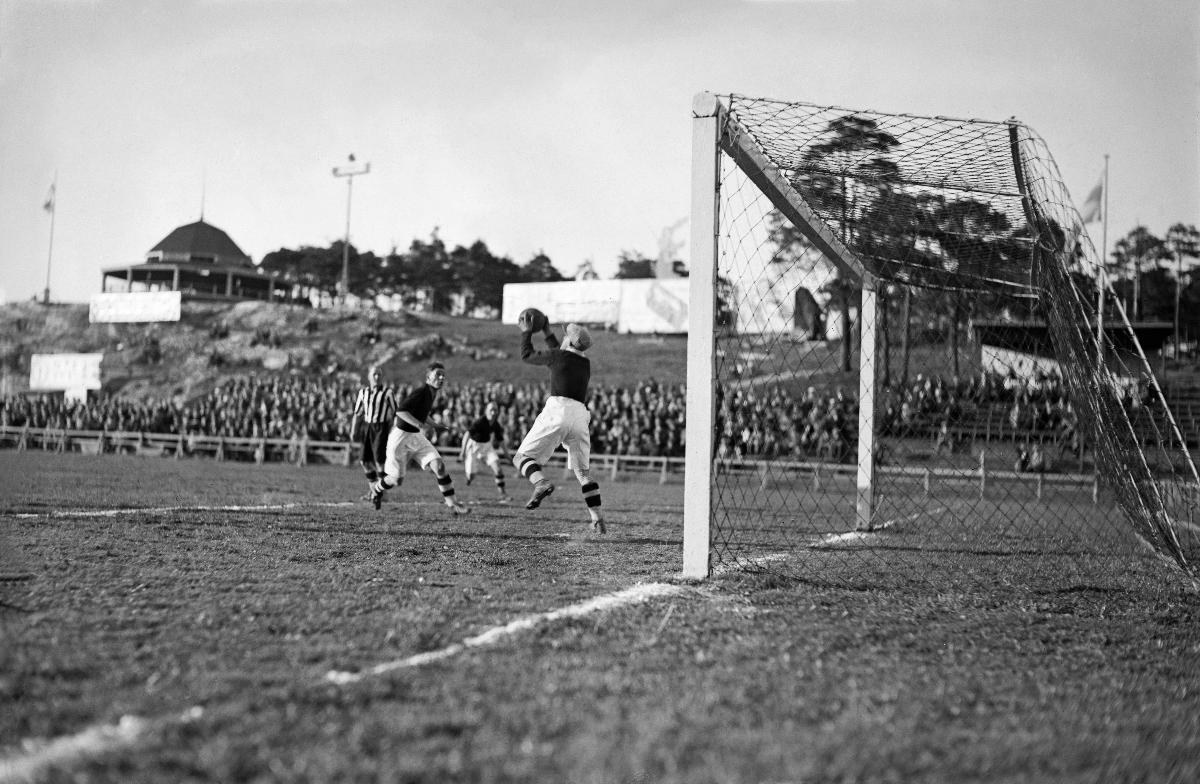
Jalkapallomaaottelu Suomi-Ruotsi
Fotbollslandskamp Finland-Sverige; Football match between Finland and Sweden
sisällön kuvaus: Jalkapallomaaottelu Suomi-Ruotsi Helsingissä 10.6.1932. content description: Football match between Finland and Sweden in Helsinki 10.6.1932. innehållsbeskrivning: Fotbollslandskamp Finland-Sverige i Helsingfors 10.6.1932.
Kuvaaja: Sundström, Hugo, kuvaaja
Vuosi: 1932
Paikka: Suomi, Uusimaa, Helsinki
Aiheet: jalkapallo; jalkapalloilijat; ottelut; maaottelut; kilpailut; HBL; football; football players; matches (sports contests); international matches; competitions; sports; soccer; match; soccer players; fotboll; fotbollsspelare; matcher; landskamper; tävlingar; sport; landskamp